Tiffany and Company Building

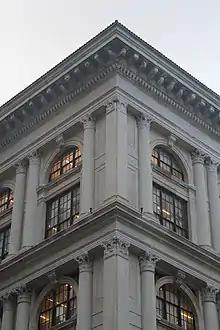
Upper floors

Charles Tiffany was again planning to relocate the headquarters of Tiffany & Co. by 1902, but he died that year, before the company could relocate. Tiffany's successor as company president, Charles T. Cook, bought a site at Fifth Avenue and 37th Street from George C. Boldt in April 1903. The site cost $2 million and measured on Fifth Avenue by on 37th Street. At the time, this was the most anyone had ever paid for a commercial site in Manhattan. Cook planned to build a new headquarters on the site, hiring McKim, Mead & White to "build me a palace". McKim, Mead & White filed plans for a seven-story store with the New York City Bureau of Buildings in September 1903. The building was to measure 117 by 152 feet and was to contain a marble facade with cornices, three Atlas statues, and two entrances. The next month, the Charles T. Wills Company was hired as the building's general contractor. As the site was being excavated that October, the foundation walls collapsed, killing one laborer.